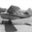
Label: airplane